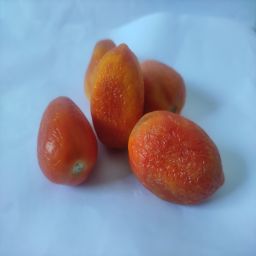
Crop: Tomato
Quality: Old